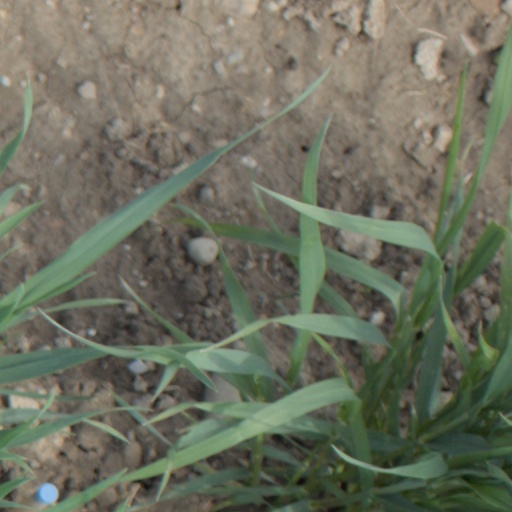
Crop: wheat